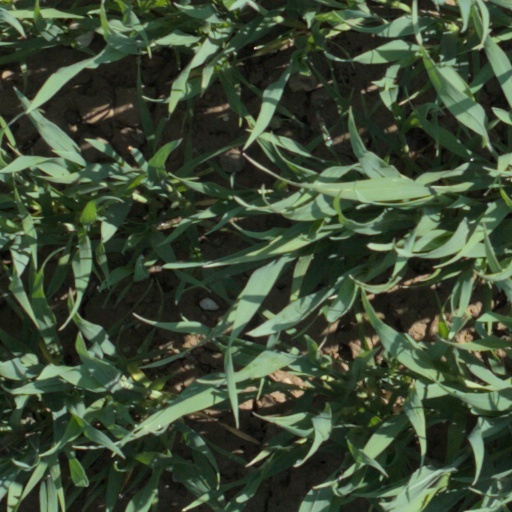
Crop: wheat